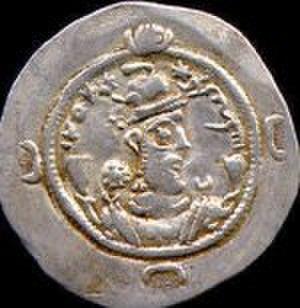
Pièce du règne de Bahram VI. Fabienkhan